Mihail Gheorghiu Bujor

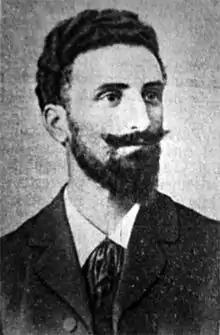

Mihail Gheorghiu Bujor (November 8, 1881 – June 17, 1964) was a Romanian lawyer, journalist and socialist militant. An important figure in the early Romanian labour movement, he embraced communism during World War I and organised Romanian armed detachments in Odesa in support of the October Revolution, hoping to foment a revolution in his native country. A political prisoner in Romania for much of the interwar period and during World War II, he held several minor political offices after the regime change in the late 1940s.